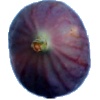
Label: Fig 1